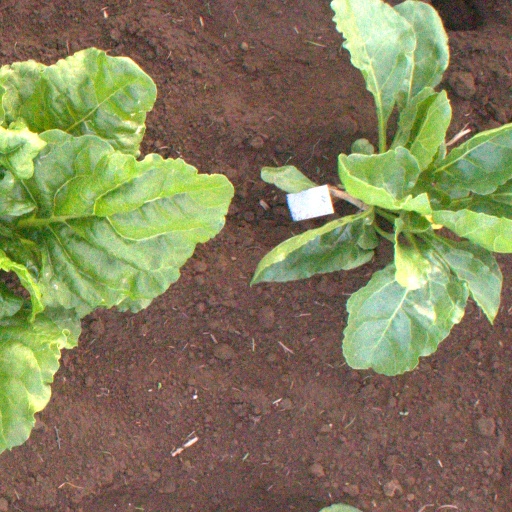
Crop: sugar beet